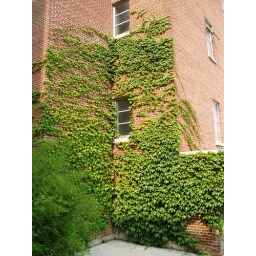
This vine has glossy green leaves in summer, and bright orange-red color in fall along with small blue fruits.